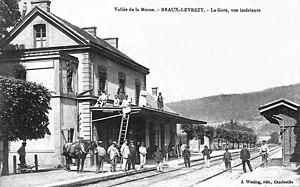
L'intérieur de l'ancienne gare de Braux-Levrezy devenue Bogny-sur-Meuse.
La Compagnie des chemins de fer des Ardennes, anciennement dénommée Compagnie du chemin de fer des Ardennes et de l'Oise, est une société anonyme qui constitua un réseau de voies ferrées sur le territoire français entre 1855 et 1863.
La gare de Bogny-sur-Meuse est une gare ferroviaire française de la ligne de Soissons à Givet, située sur le territoire de la commune de Bogny-sur-Meuse, dans le département des Ardennes en région Grand Est.